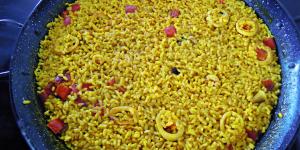
arroz rossejat o arrosejat